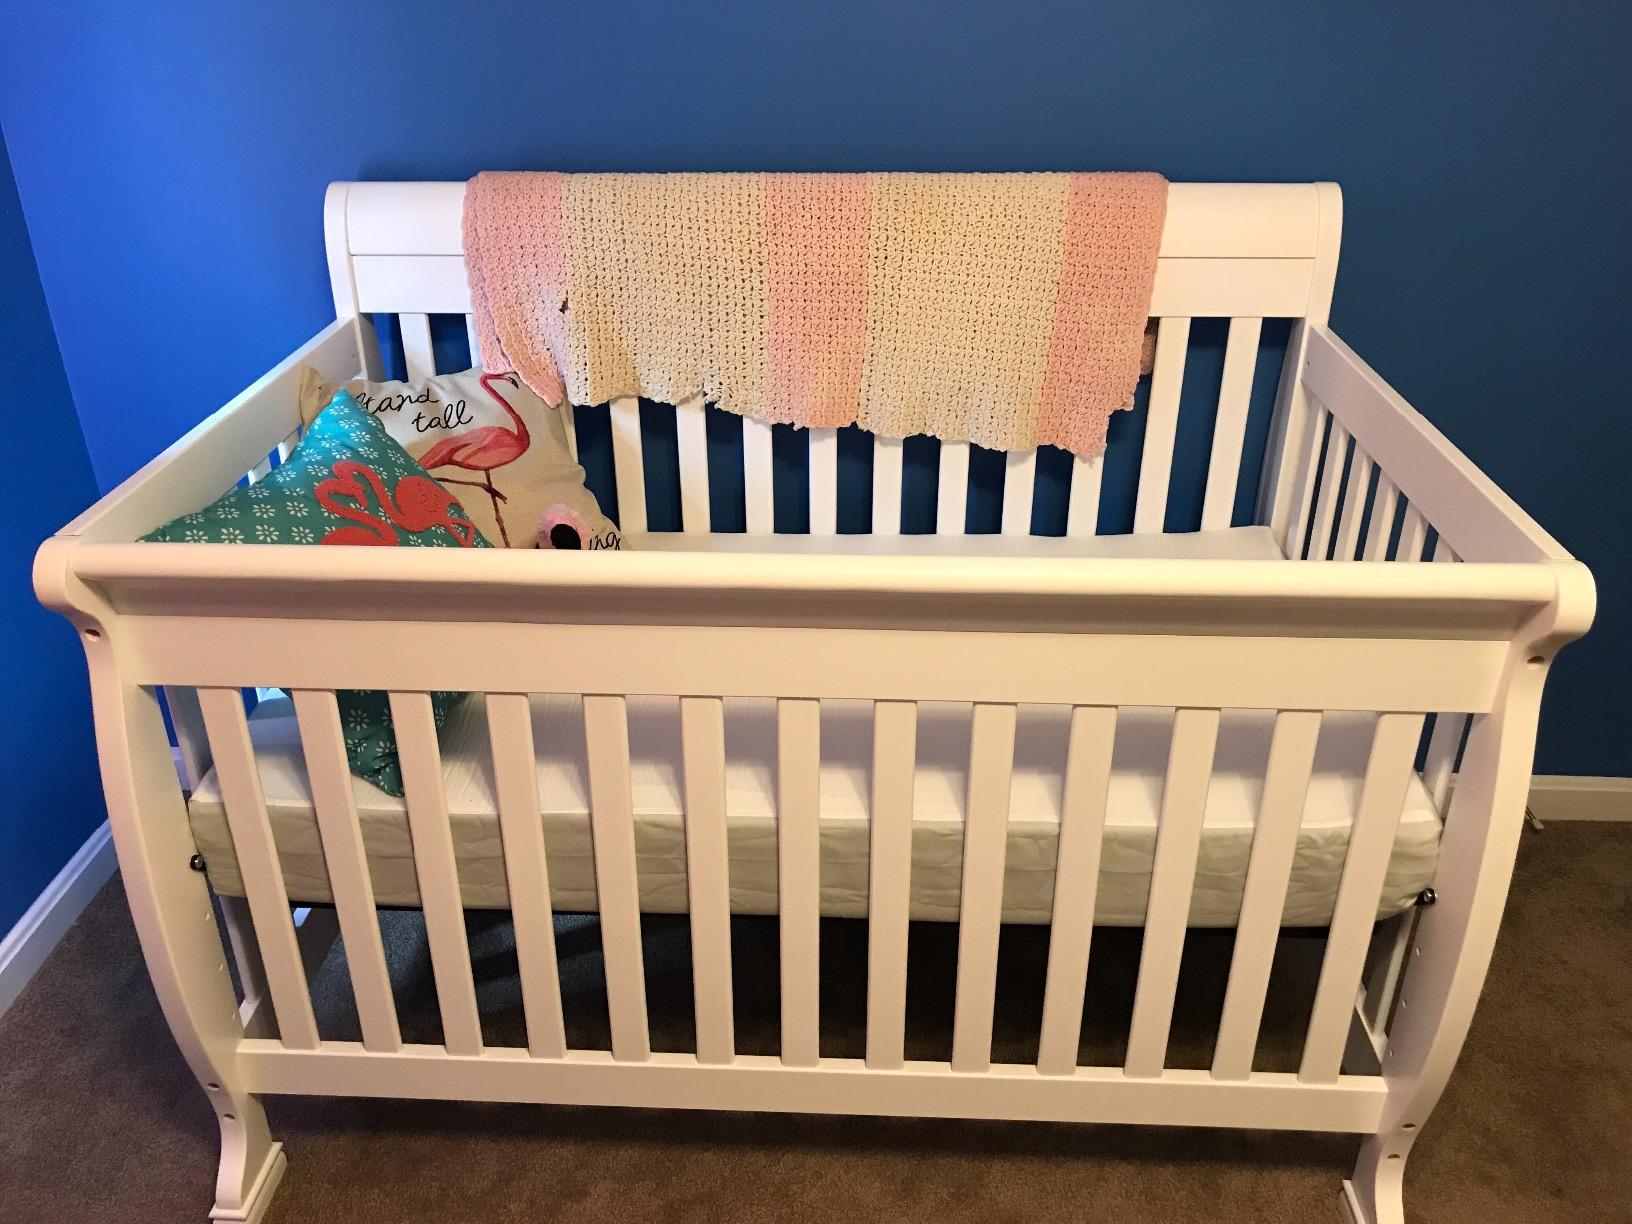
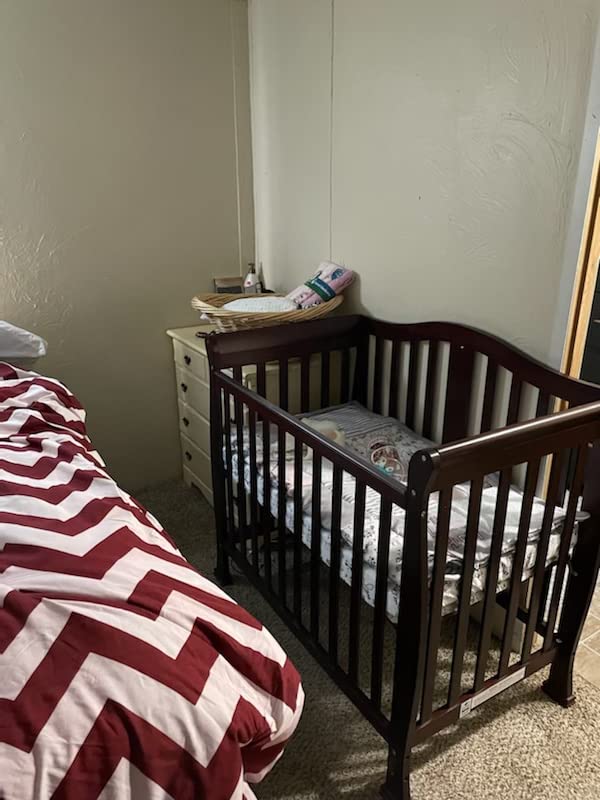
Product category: products_crib
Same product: no